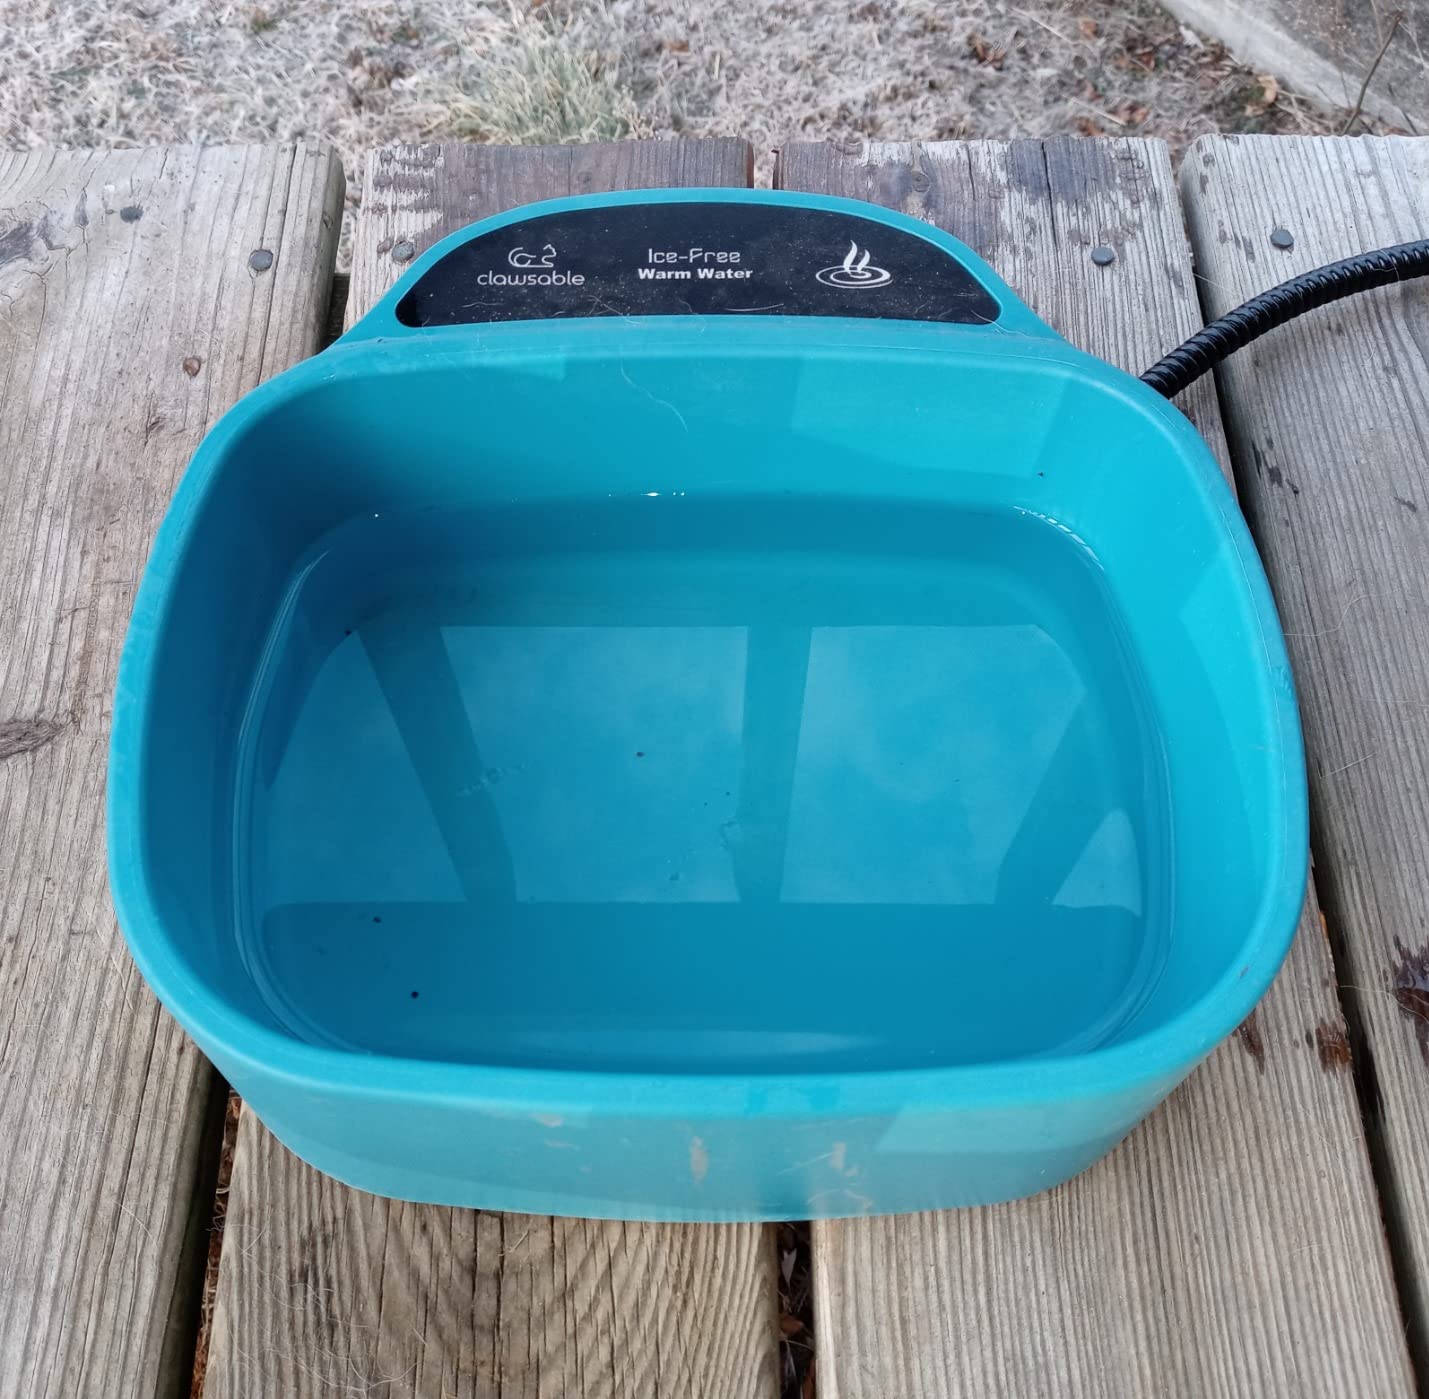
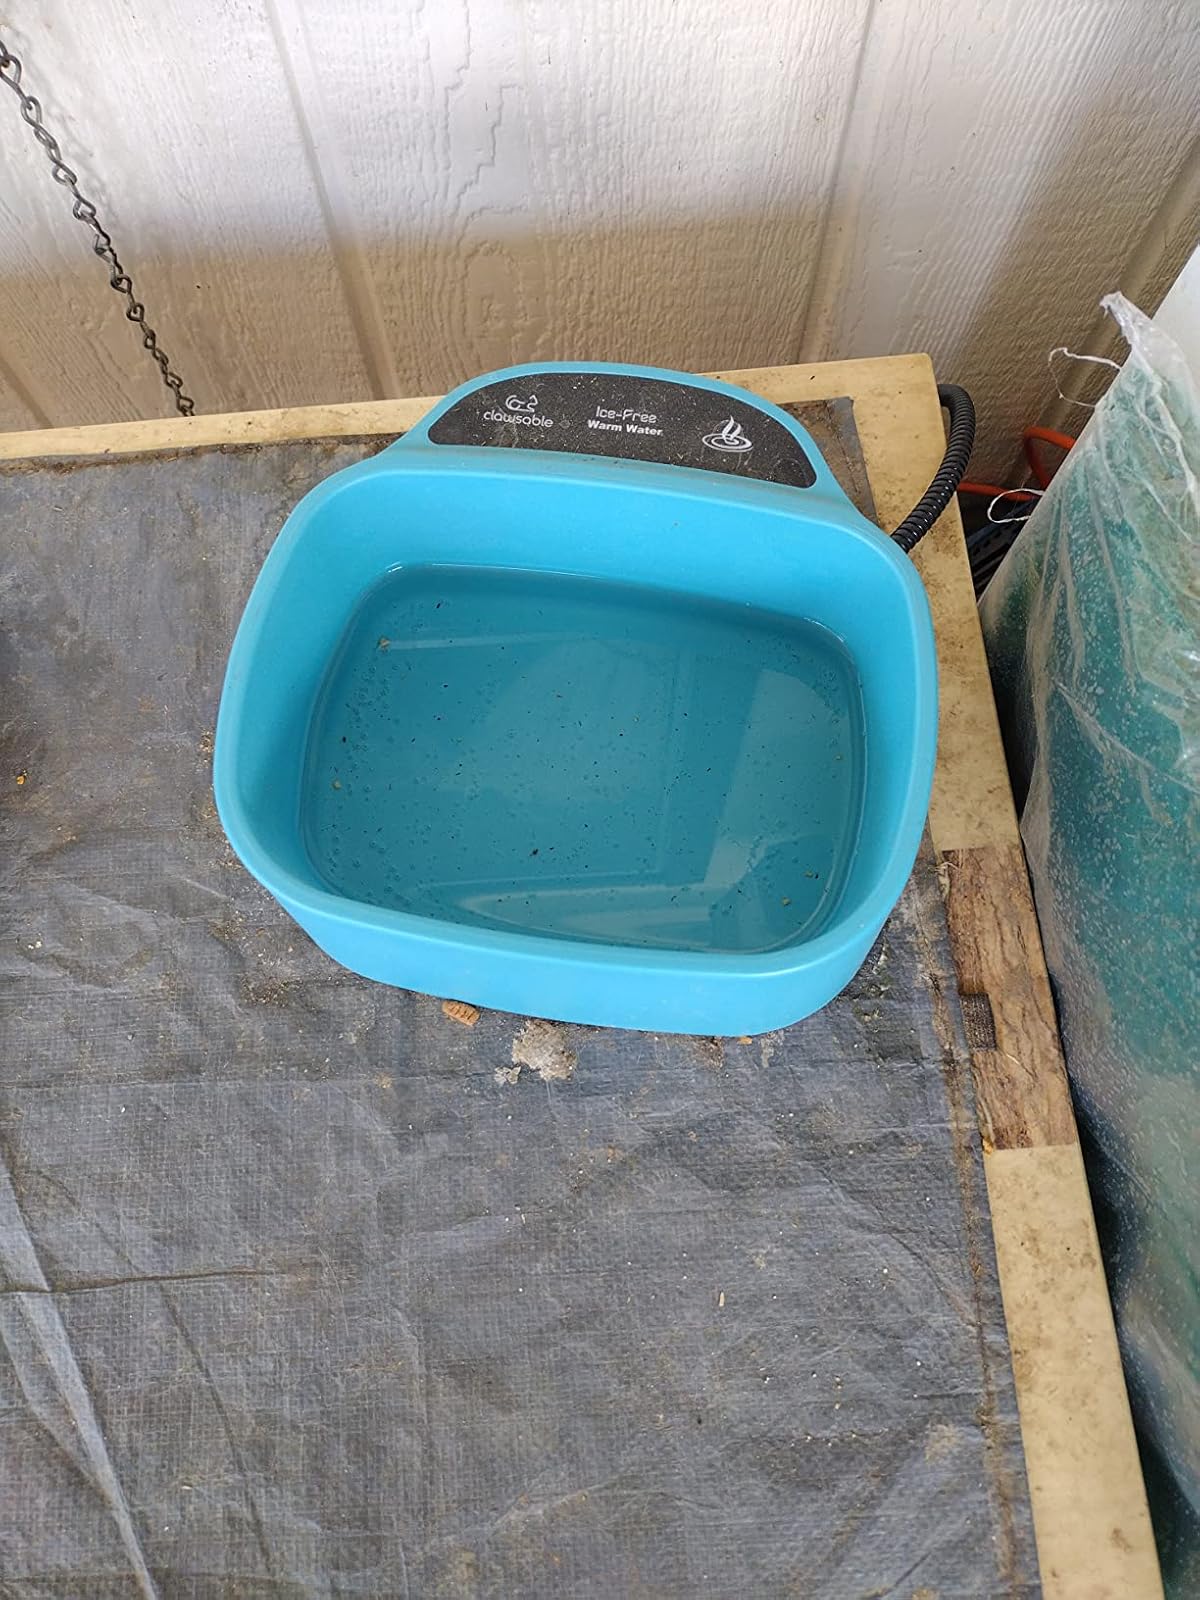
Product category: items_bowl
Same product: yes